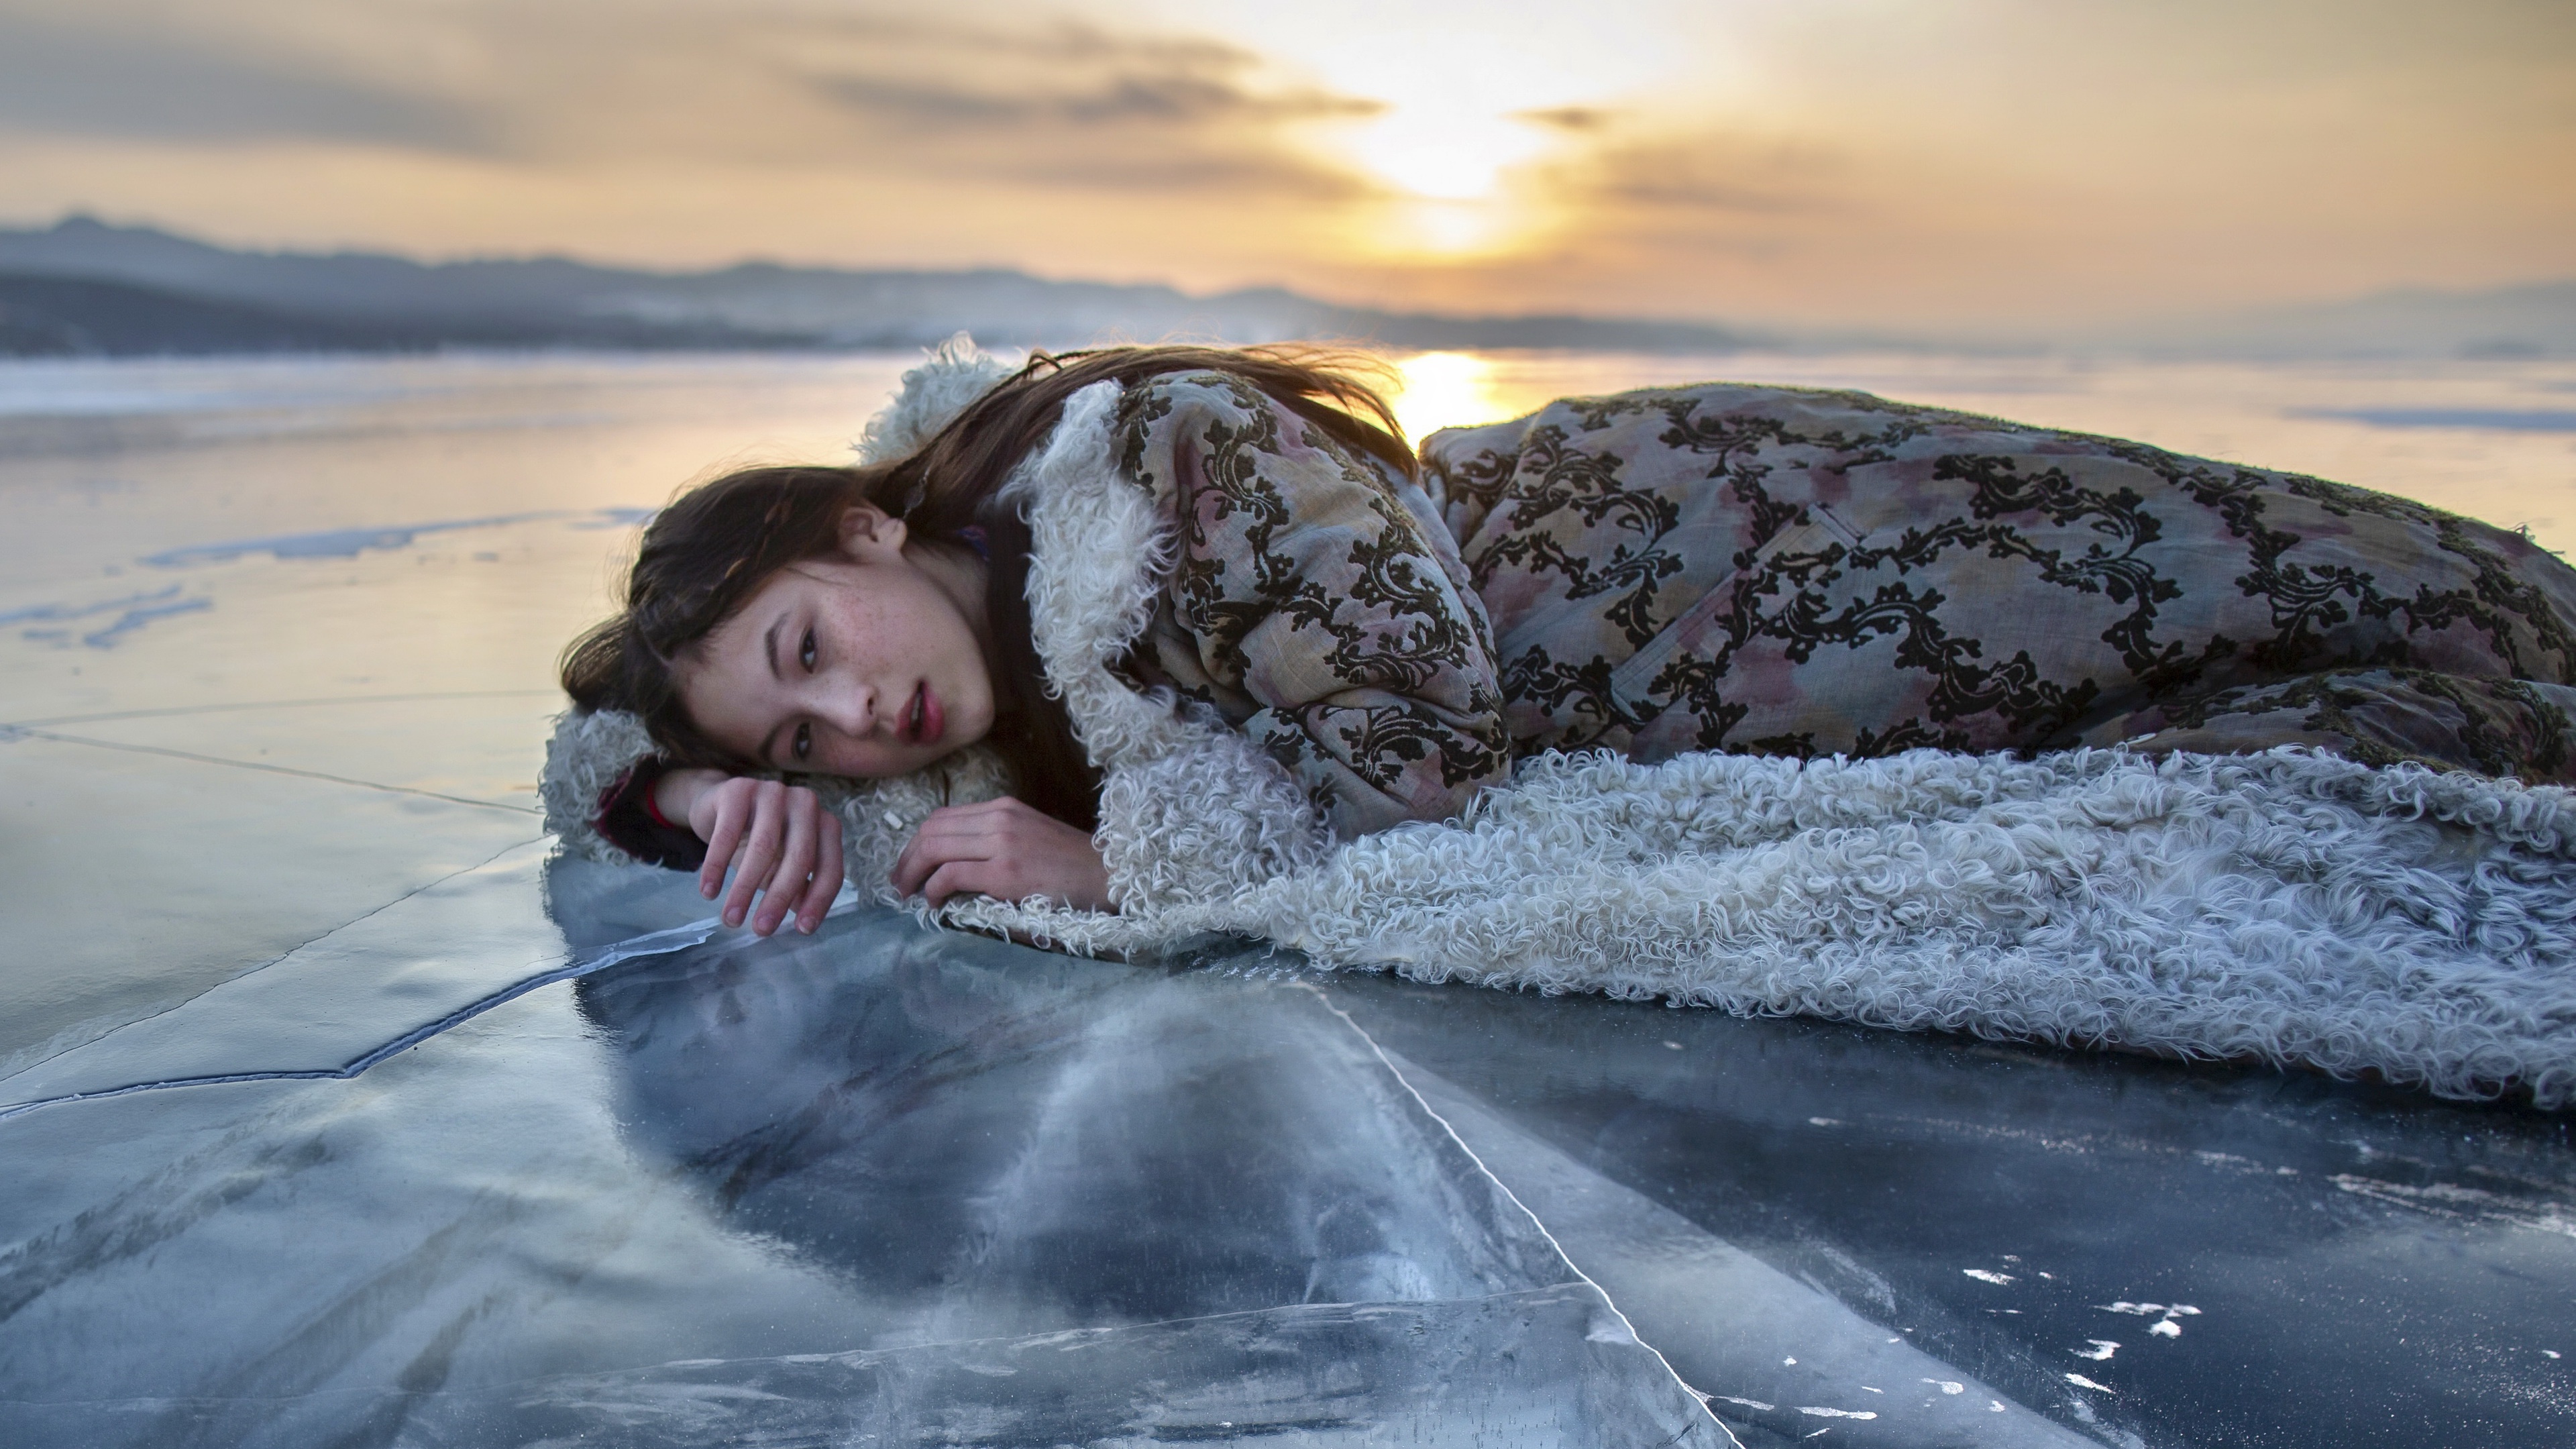
women, lady, model, person, photography, wallpaper, cloud, sky, People in nature, light, nature, snow, flash photography, happy, sunlight, freezing, morning, horizon, wind wave, landscape, dusk, grass, black hair, leisure, beauty, winter, sunrise, sunset, grassland, wave, wind, sitting, wilderness, evening, rock, sand, fun, ocean, reflection, dawn, recreation, coast, portrait photography, hill, fur, vacation, photo shoot, sea, arctic, tundra